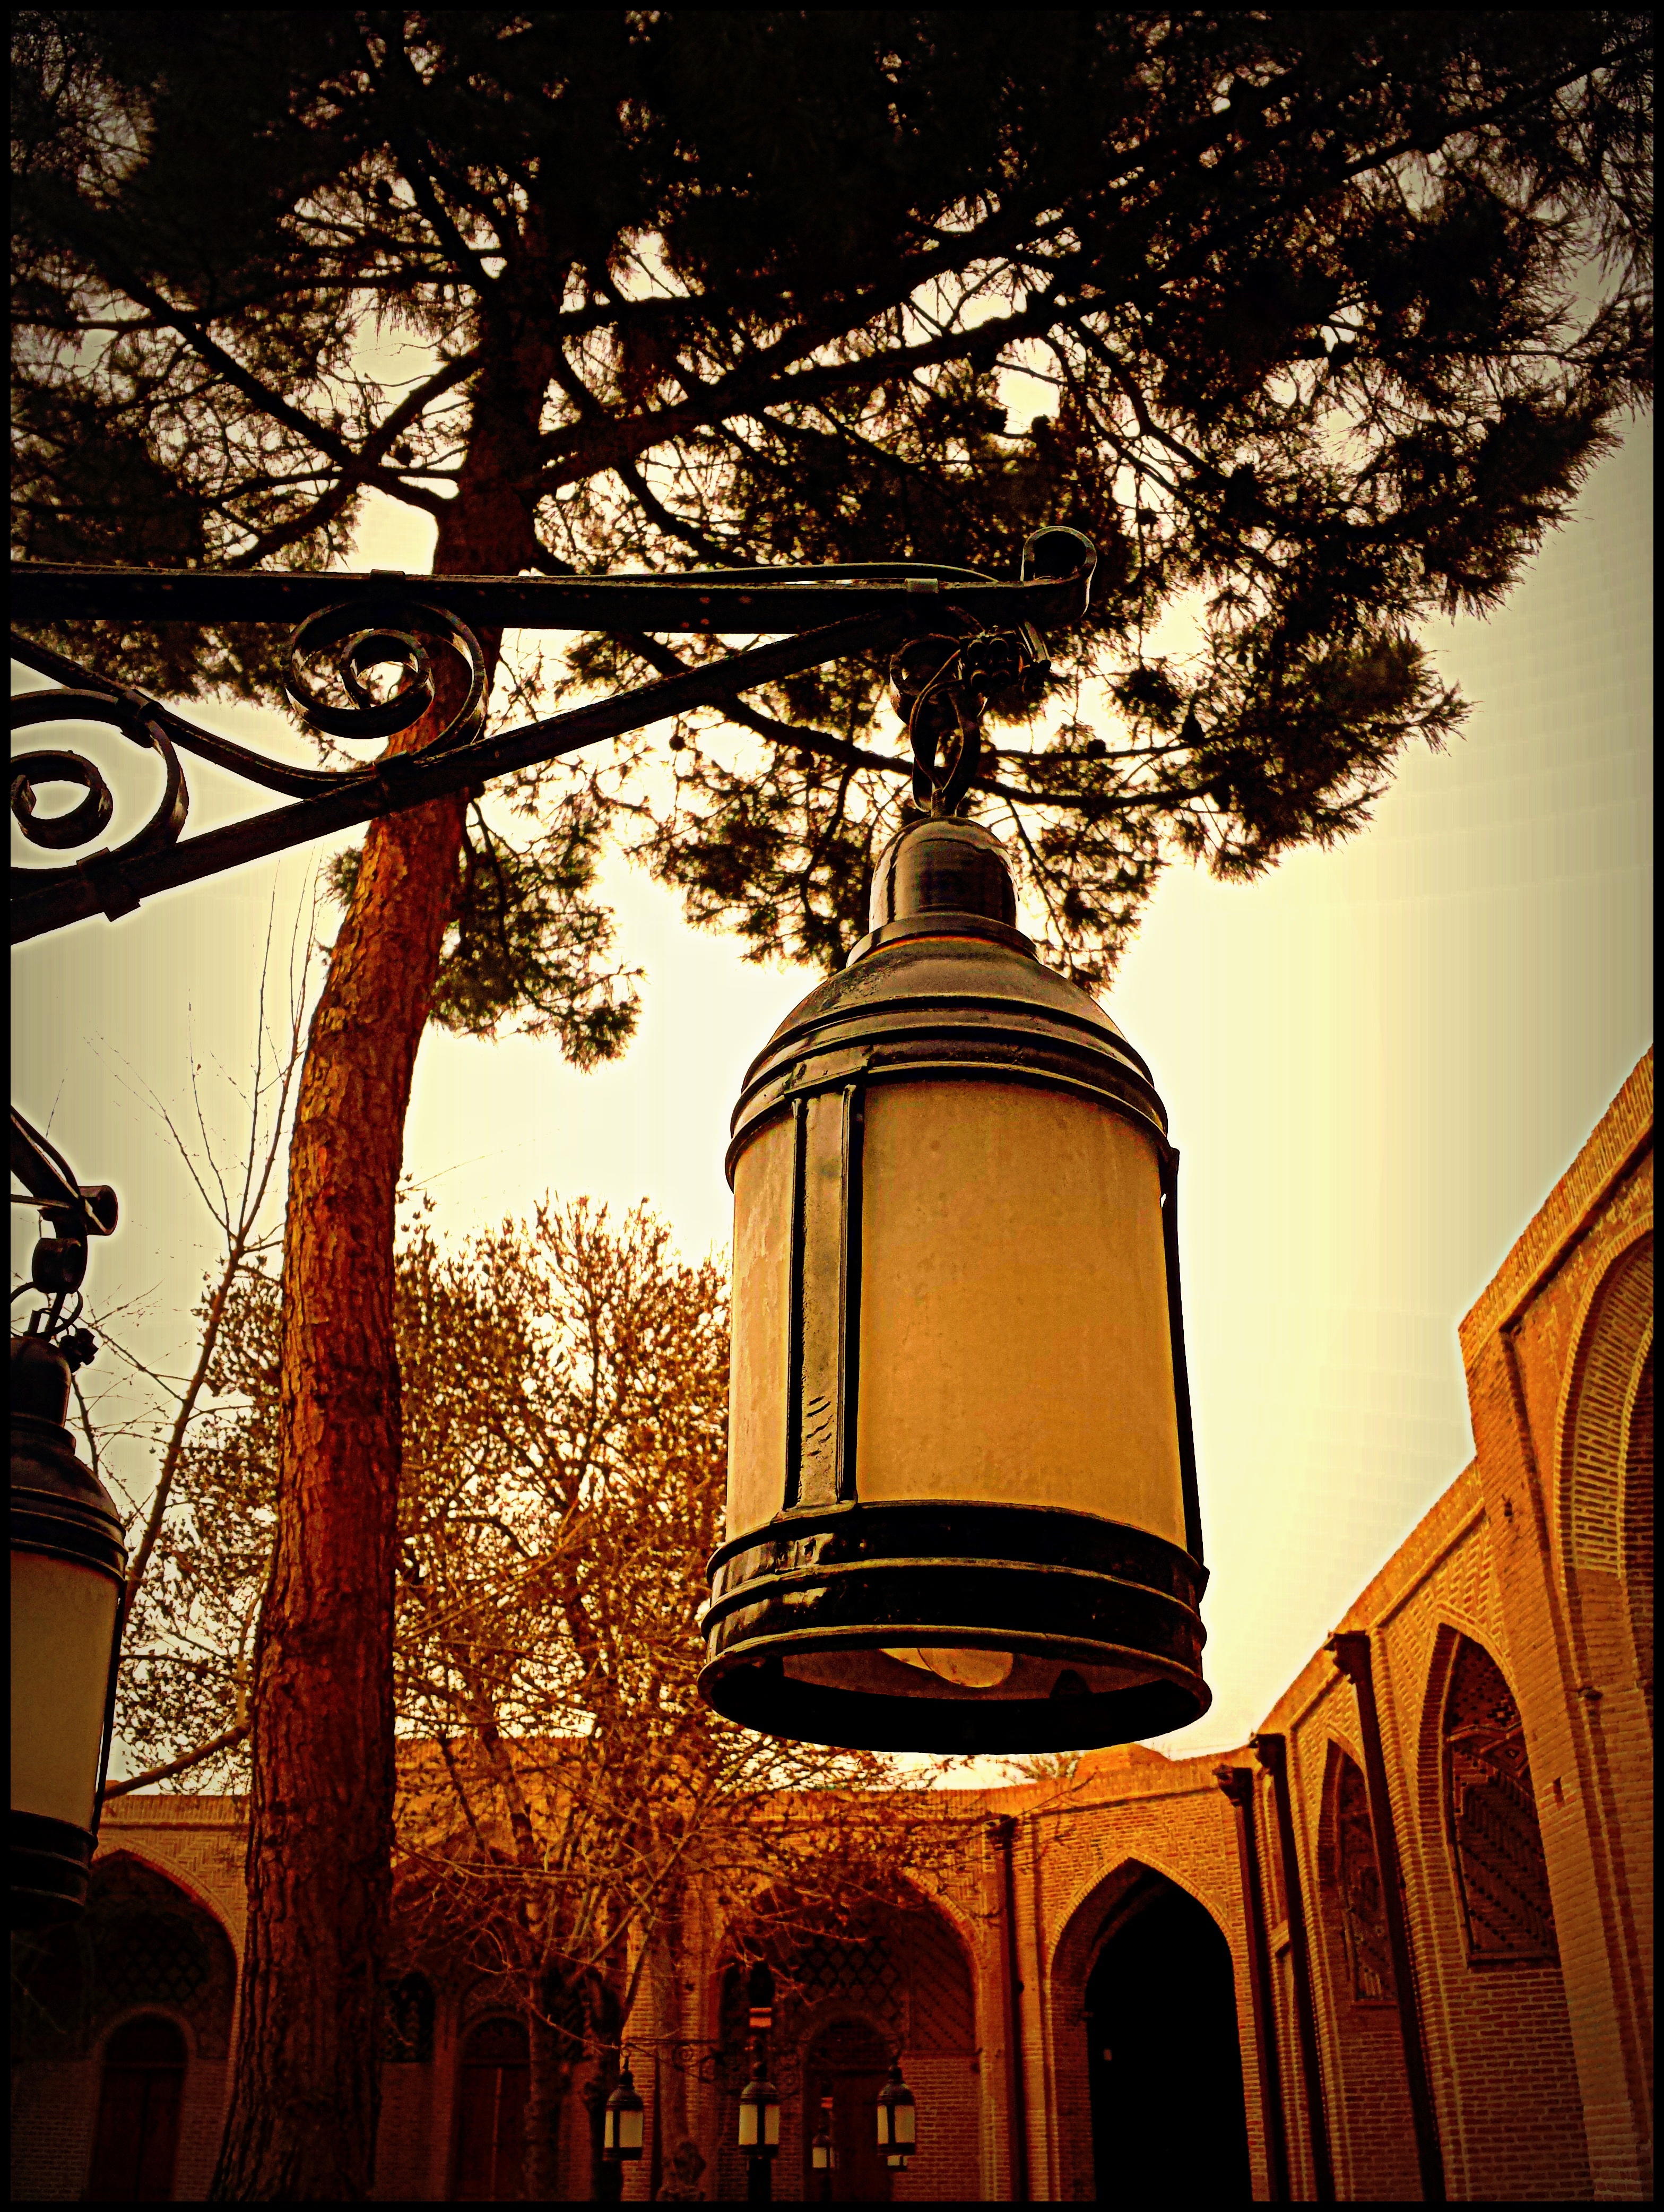
tree, light, night, sunlight, morning, old, evening, autumn, lighting, street lamp, culture, shape, urban area, qazvin